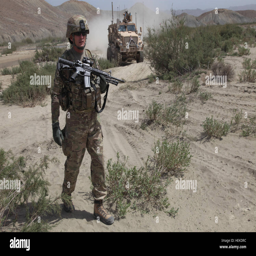
person watches the area during a dismounted patrol outside forward